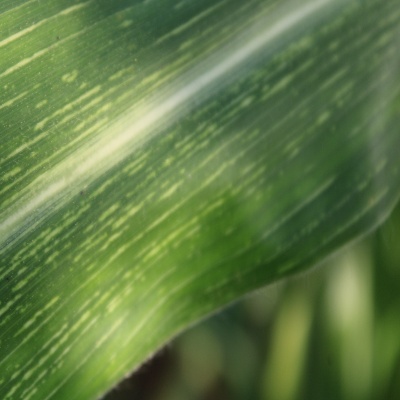
Crop: Maize
Condition: streak virus